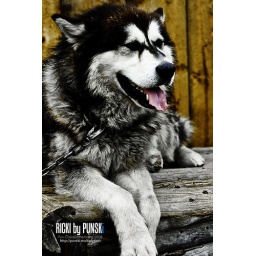
This is one of the dogs in the dog sled show in Alaska. Ricki is like the man of the house over there.